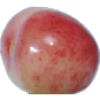
Label: Cherry Rainier 1